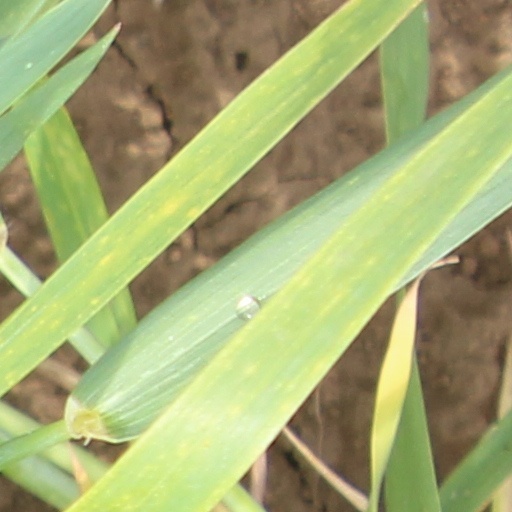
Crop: wheat